2016 Philippine presidential election

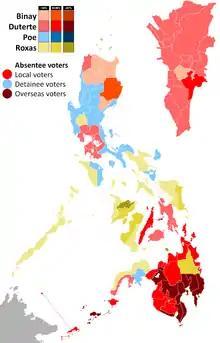
As above, but showing the percentages of the winning candidate per province and city. Note that to avoid confusion with Roxas, the color used for Duterte here is red, which was his campaign color.

Binay had consistently denied any wrongdoing, and from owning the Rosario estate, but had never appeared at the Senate. UNA Secretary General JV Bautista branded the investigations as part of the "Operation Plan Stop Nognog", insinuating on Binay's dark skin, with Roxas, Cayetano and Trillanes allegedly behind it to prevent Binay from becoming president. He accused billionaire businessman Salvador Zamora as its financier. In May 2015, the Court of Appeals ordered the 242 bank accounts belonging to Binay to be frozen for six months, when it granted the petition of the Anti-Money Laundering Council and of the Ombudsman. Binay's camp had alleged certain people from the Liberal Party to be behind the freeze order, a charge President Aquino, in a Bombo Radyo interview, himself denied.